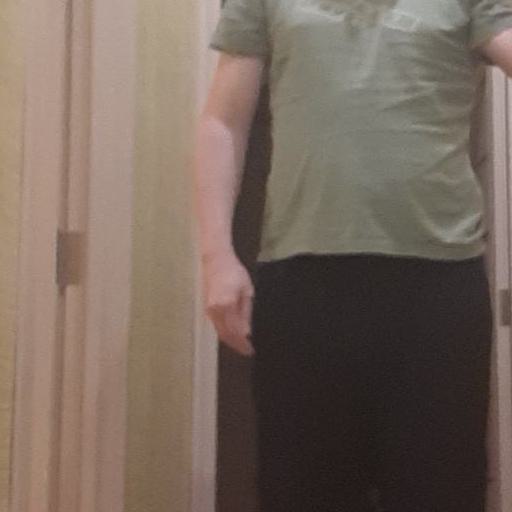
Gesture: no_gesture